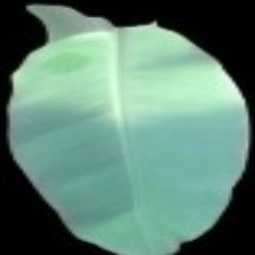
Label: Healthy